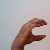
The image shows a hand gesture representing the letter 'C' in Indian Sign Language.